Cotyla

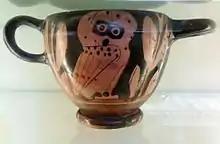
Attic "cotyla" cup with an owl (5th century BC), National Museum, in Warsaw

In classical antiquity, the cotyla or cotyle was a measure of capacity among the Greeks and Romans: by the latter it was also called ; by the former, and or . It was the half of the "sextarius" or , and contained six "cyathi", or nearly half a pint English.